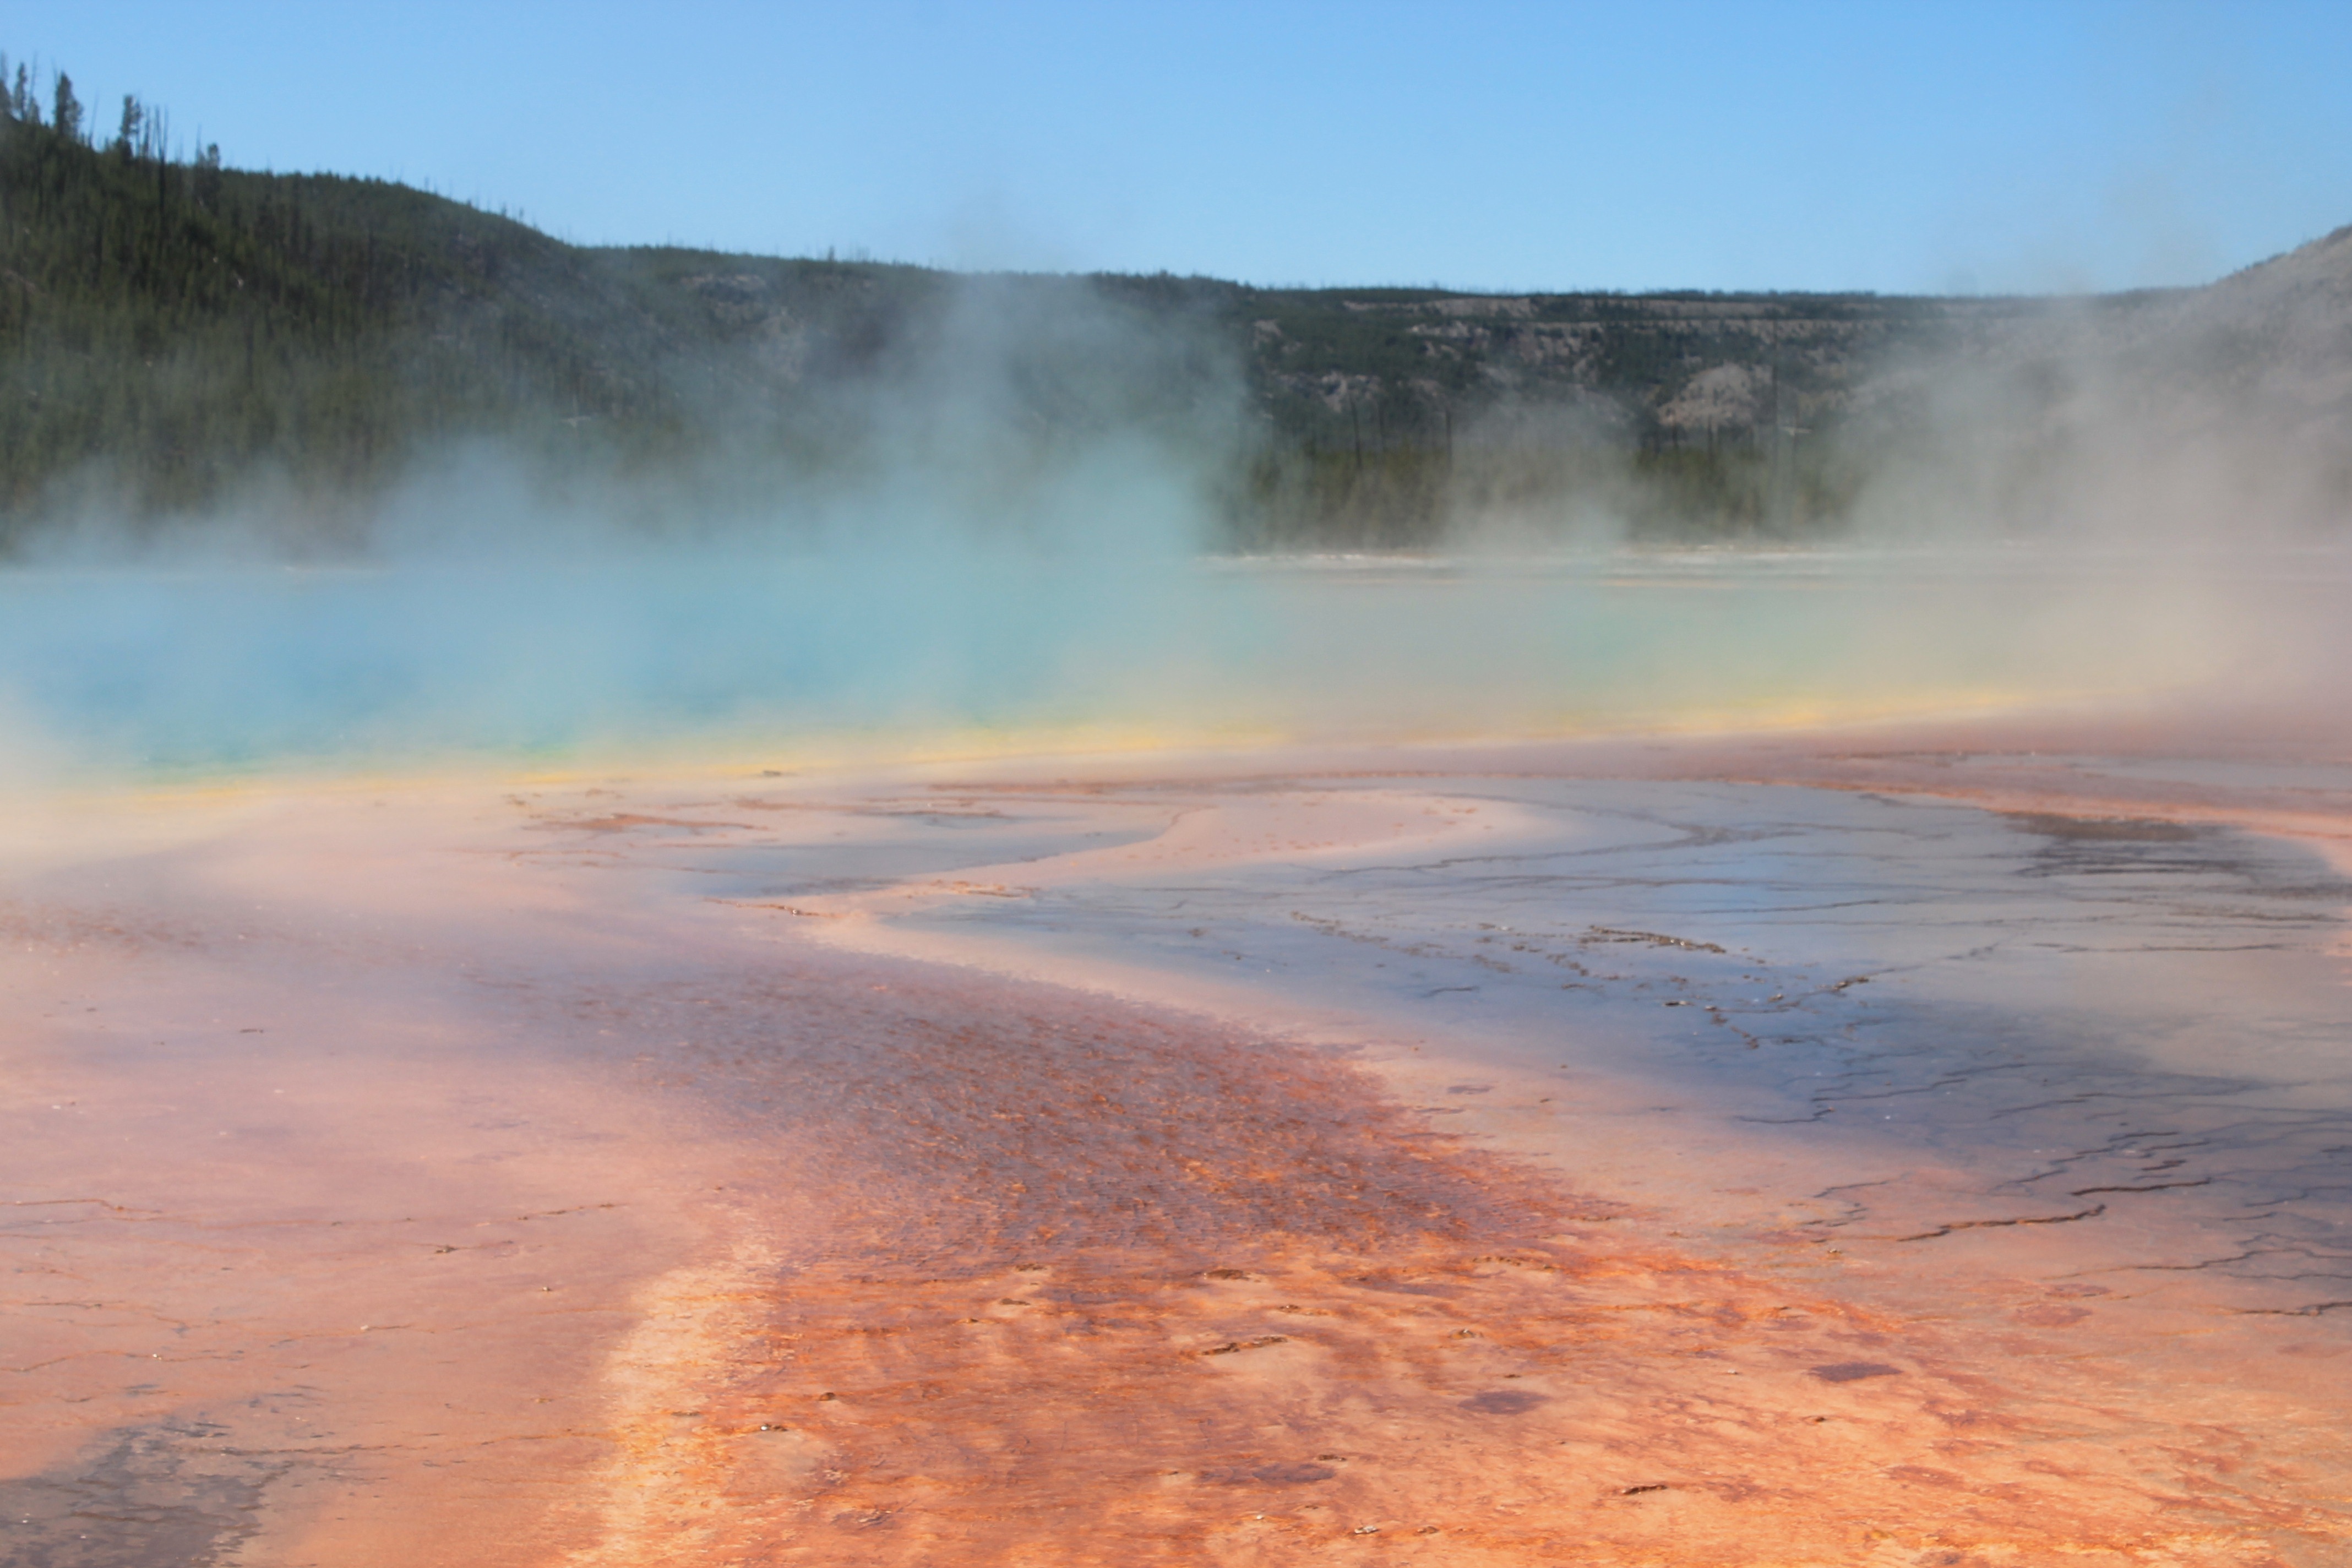
landscape, sunrise, mist, morning, dawn, spring, reflection, usa, body of water, yellowstone, plateau, geyser, landform, hot springs, geographical feature, atmospheric phenomenon